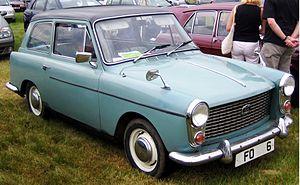
L'Austin A40 est une automobile fabriquée par British Motor Corporation entre 1958 et 1967.
Un certain nombre de voitures différentes furent commercialisées sous le nom Austin A40 par Austin entre 1947 et 1967.